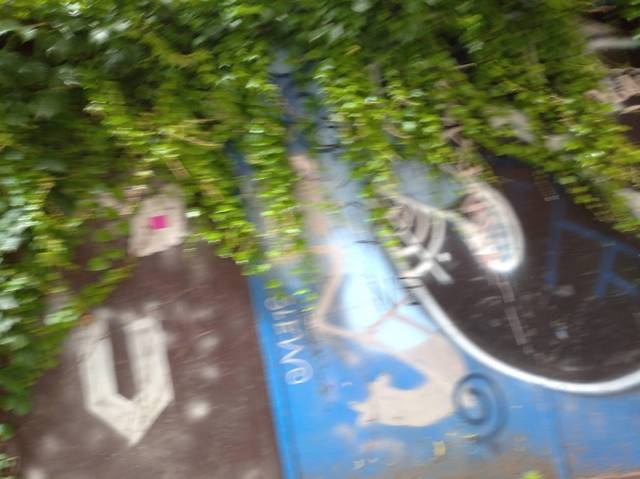
Region: Hungary
Coordinates: 47.491, 19.056